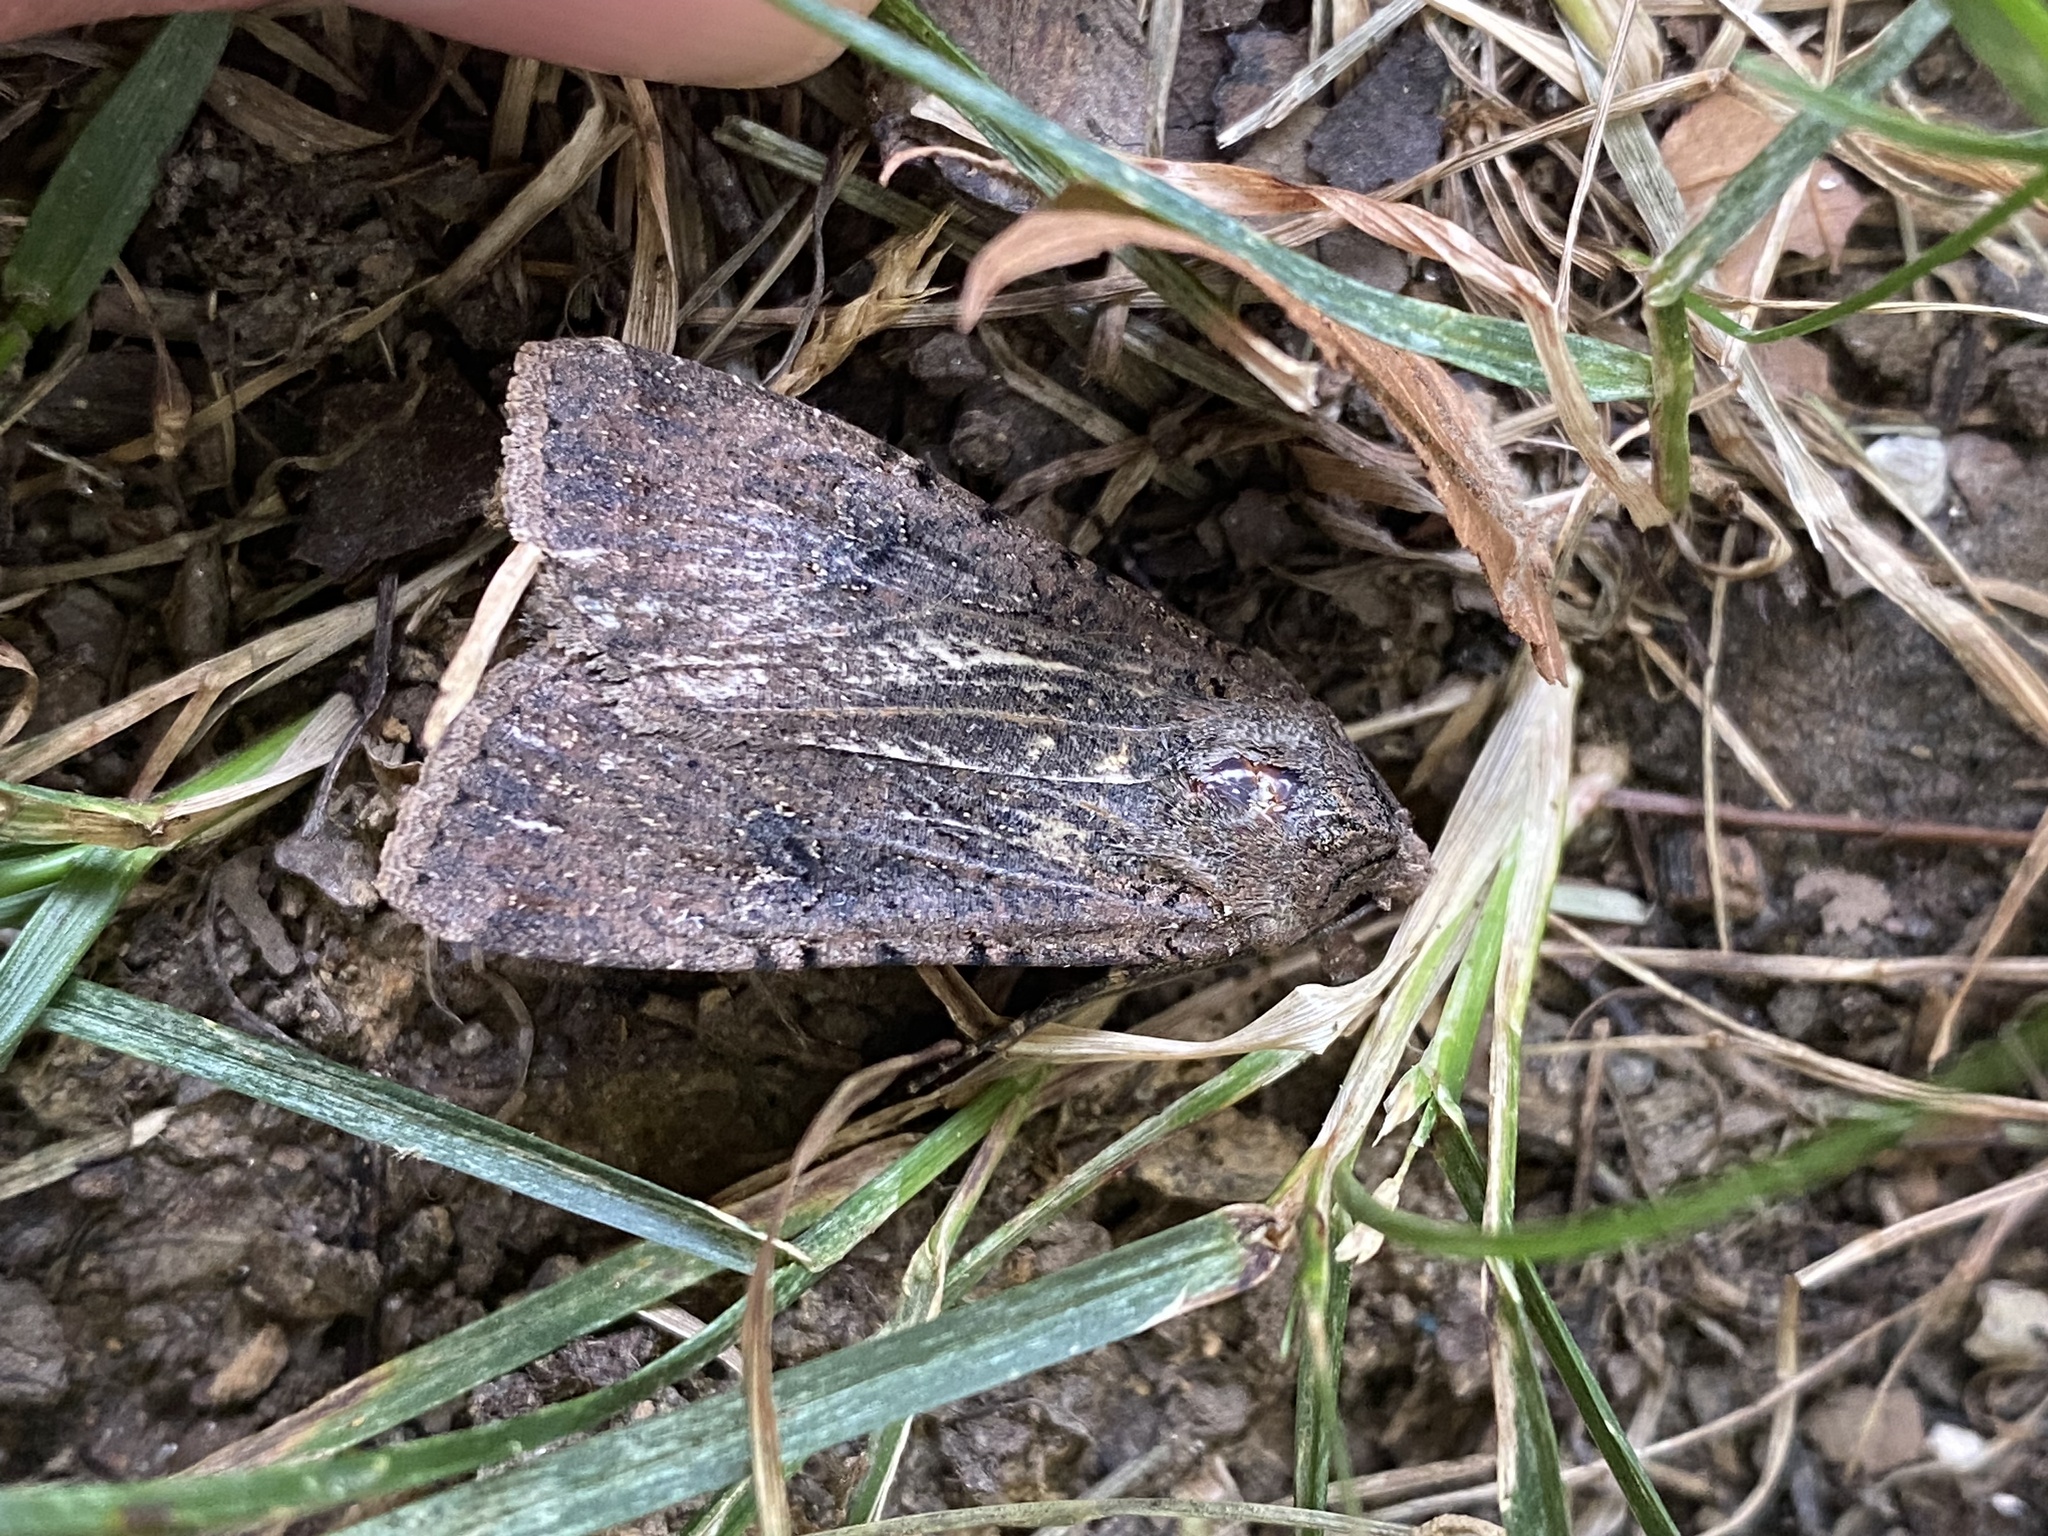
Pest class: cutworms